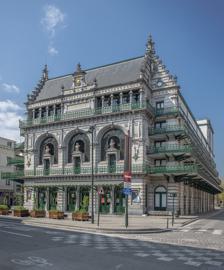
Building: Royal Flemish Theatre
Country: Belgium
Year built: 1887
Theatre in Brussels, Belgium Royal Flemish Theatre Koninklijke Vlaamse Schouwburg ( Dutch ) Théâtre royal flamand ( French ) The Royal Flemish Theatre seen from the Rue de Laeken / Lakensestraat Address Quai aux Pierres de Taille 7 / Arduinkaai 7 1000 City of Brussels , Brussels-Capital Region Belgium Coordinates 50°51′19″N 4°21′04″E / 50.85528°N 4.35111°E / 50.85528; 4.35111 Public transit 2 6 Yser/IJzer and 1 5 Sainte-Catherine/Sint-Katelijne Type Theatre Construction Opened 1887 Architect Jean Baes [ fr ] Website Official website The Royal Flemish Theatre ( Dutch : Koninklijke Vlaamse Schouwburg [ˈkoːnɪŋkləkə ˈvlaːmsə ˈsxʌubʏr(ə)x] , abbreviated KVS ; French : Théâtre royal flamand [teatʁ ʁwajal flamɑ̃] ) is a theatre in central Brussels , Belgium. It is the anchor of the Flemish theatre company in Brussels, which aims to promote professional theatre in the Dutch language in Belgium and abroad. A place is also made for dance, poetry, music and temporary exhibitions. The theatre is located in the Quays or Maritime Quarter , where the inner port of the City of Brussels was located until the end of the 19th century. Its main façade is located on the Rue de Laeken / Lakensestraat . It is served by the metro stations Yser/IJzer (on lines 2 and 6 ) and Sainte-Catherine/Sint-Katelijne (on lines 1 and 5 ). History Early history From the middle of the 19th century, there was a desire to establish a permanent Flemish theatre company in Brussels. In 1852, the Tooneel der Volksbeschouwing —Brussels' foremost Dutch-language company—was founded. This led the city authorities to reassign the former Brussels Arsenal in the Quays or Maritime Quarter to that destination, a project negotiated since 1860. This building, originally a warehouse designed by the architect Remi Nivoy [ fr ] and erected between 1779 and 1781, stood at the end of an old dock, dug in 1639 as part of the Port of Brussels , at the eastern end of the Quai au Foin / Hooikaai and the Quai aux Pierres de Taille / Arduinkaai . The former Brussels Arsenal in the late 19th century In 1883, the city's then-mayor , Charles Buls , commissioned the architect and decorator Jean Baes [ fr ] to design the new theatre. Baes created a new façade in the neo-Flemish Renaissance style on the Rue de Laeken / Lakensestraat , whilst retaining the arsenal's old façade as the rear of the building. The final plans were approved in 1884, work began the same year and the inauguration took place on 13 October 1887. At the solemn opening by King Leopold II , the Belgian monarch spoke Dutch publicly for the first time. A significant gesture, by which the king acknowledged and honoured the decades-long battle fought to launch a Dutch-language theatre in Brussels. This recognition was made official in 1894, during another visit by the king, when the Flemish Theatre received the honorary title of "Royal" (Dutch: Koninklijk Vlaams Theater or KVS). 20th and 21st centuries A violent fire ravaged the theatre on 25 May 1955, reducing much of its interior to ashes. Most of the damage was to the stage and the theatre hall. Luckily, the fire took place when the theatre was closed, so no one was injured or worse. The interior was quickly rebuilt according to plans by architects A.-J. Doncker and RF Michiels and the theatre reopened in 1958. The refurbishment did not, however, restore all the interior decorations, the architects of the newly built spaces, in particular the theatre hall, conforming to the prevailing views of the time regarding safety, efficiency and modern needs. The façade and the foyer were protected as a monument through a royal decree issued on 9 September 1993. The building required major restorations and adaptations to the needs of a modern performance hall. Between 2001 and 2006, the old theatre hall was demolished and replaced by a new hall that can accommodate 500 people. On the other side of the Quai aux Pierres de Taille, a new building was built, comprising various rehearsal rooms, a small theatre hall, administrative and technical premises and a café-theatre. The two buildings are connected to each other by an underground passage under the street. Building The neo-Flemish Renaissance façade on the Rue de Laeken's side is adorned with three busts of renowned 17th and 18th century Dutch playwrights . The bust of the central bay represents Joost van den Vondel , by the sculptor Jean-Baptiste de Keyser; that of the right bay Pieter Langendijk , by Albert Hambresin; and that of the left bay Willem Ogier , also by Hambresin. Two allegorical figures are depicted in the top corners of the stepped gables on either side of the main façade: one symbolising Tragedy , by the sculptor Isidore De Rudder [ fr ] ; and the other Comedy , by Emile Namur. On the two lateral façades, the long continuous cast iron balconies, whose width increases towards the ground floor, gives the building a rather unusual silhouette. These stepped balconies rest on steel brackets partially embedded in the side walls, reinforced by a network of metal profiles and masonry vaults . They intended to allow the simultaneous evacuation of many people, especially in the event of fire. Frontal view Bust of Pieter Langendijk Rear view Interior See also Belgium portal Théâtre National Wallonie-Bruxelles History of Brussels Culture of Belgium Belgium in the long nineteenth century References Citations